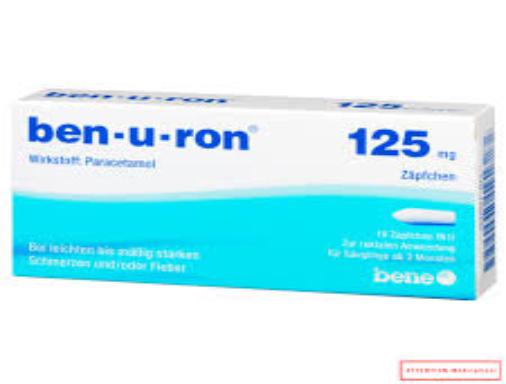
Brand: benuron
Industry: Medical